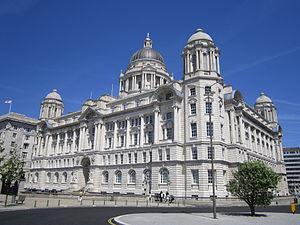
La pierre de Portland est un calcaire de l’étage tithonien de la période Jurassique exploitée sur l’Île de Portland, dans le Dorset. Les carrières sont des litages de calcaire gris-blanc séparés par des bandes de chaille. La pierre de Portland a été massivement employée comme matériau de construction dans les Îles Britanniques, particulièrement dans les grands édifices publics de Londres comme la Cathédrale St Paul et Buckingham Palace. Elle continue de s'exporter dans de nombreux pays : la pierre de Portland forme la façade du Siège des Nations Unies à New York, par exemple.